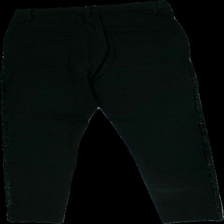
View: back
Type: Trousers
Category: Ladies
Brand: Soya/Soyaconcept
Colors: Black
Material: 70% Viscose 25% Polyamide 5% Estalane
Cut: Tight
Size: S
Season: All
Price range: 50-100
Recommended usage: Reuse